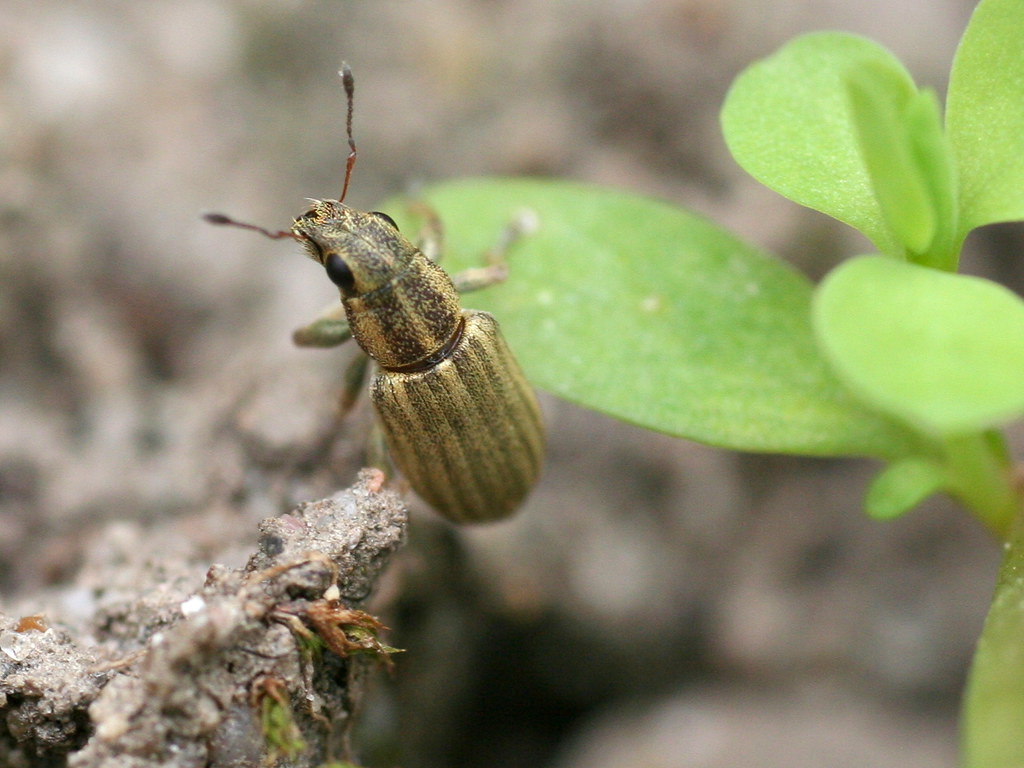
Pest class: pea_leaf_weevil